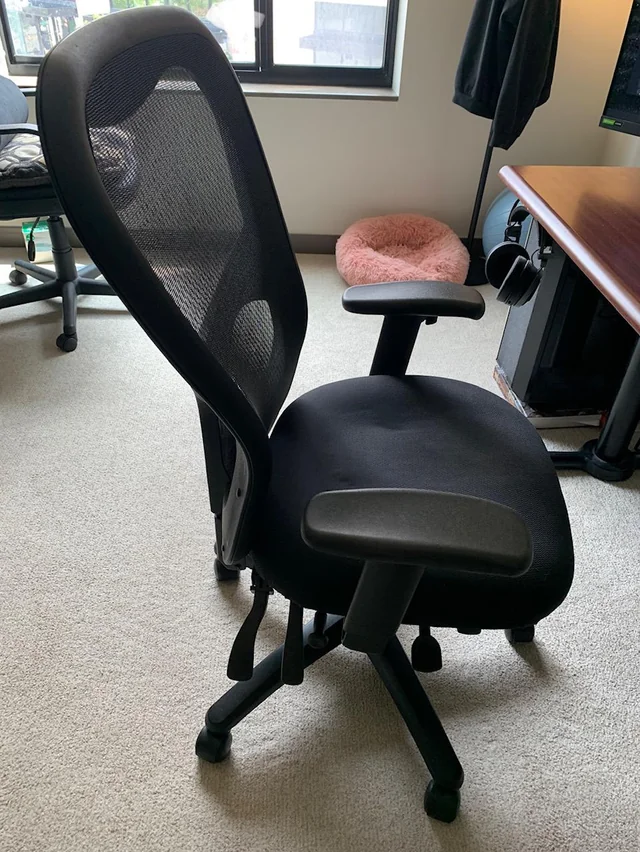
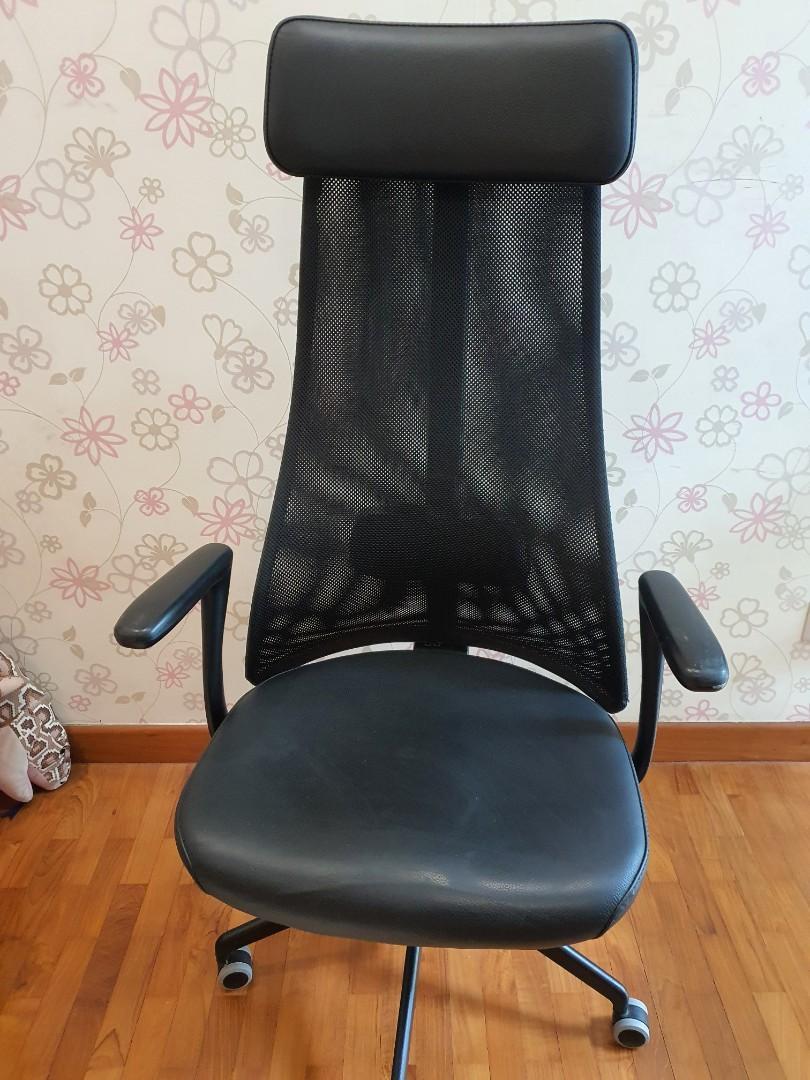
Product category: items_chair
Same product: no